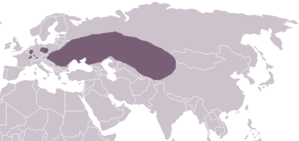
Cette liste commentée recense la mammalofaune en Europe. Elle répertorie les espèces de mammifères européens actuels et celles qui ont été récemment classifiées comme éteintes. Comme ici n'est référencé que l'Europe dans ses limites géographiques les plus communément admises, cette liste ne comptabilise pas les animaux présents dans les îles Canaries, Madère, le Groenland, la Sibérie, la partie asiatique de la Transcaucasie, l'Anatolie et Chypre.
Cricetus est un genre de rongeurs myomorphes de la famille des Cricetidae, seul représentant de la tribu des Cricetini. Il ne comprend qu'une seule espèce actuelle : le Grand Hamster.
Cette liste commentée recense la mammalofaune en Biélorussie. Elle répertorie les espèces de mammifères biélorusses actuels et celles qui ont été récemment classifiées comme éteintes. Cette liste comporte 94 espèces réparties en neuf ordres et 23 familles, dont un est « en danger critique d'extinction », un autre est « en danger », deux sont « vulnérables » et sept sont « quasi menacées ».
Le Hamster d'Europe est une petite espèce de rongeurs de silhouette massive et d'aspect robuste, qui se rencontre en Europe et en Asie. C'est le plus grand des hamsters et la seule espèce contemporaine du genre Cricetus. C'est aussi le seul hamster qui vit à l'état sauvage en Europe occidentale même si, malgré des mesures de protection et de réintroduction, cette espèce compte en 2009 parmi les « mammifères les plus menacés d'Europe » selon la Commission européenne. On l'y rencontre encore notamment dans l'est de la France, en Alsace, ainsi qu'en Belgique, où il est au bord de l'extinction en raison de la destruction de son habitat par l'agriculture intensive et l'urbanisation. Si l'espèce était assez abondante en Europe de l'Est et en Asie il y a encore quelques années, elle a disparu des trois quarts de son territoire et son taux de reproduction est aujourd'hui en chute libre. Le Hamster d'Europe vient de passer en danger critique, selon l'Union internationale pour la conservation de la nature.
Cette liste commentée recense la mammalofaune en Slovaquie. Elle répertorie les espèces de mammifères slovaques actuels et celles qui ont été récemment classifiées comme éteintes. Cette liste comporte 101 espèces réparties en neuf ordres et 23 familles, dont une est « en danger critique d'extinction », une autre est « en danger », trois sont « vulnérables », dix sont « quasi menacées » et une a des « données insuffisantes » pour être classée.
Cette liste commentée recense la mammalofaune en Belgique. Elle répertorie les espèces de mammifères belges actuels et celles qui ont été récemment classifiées comme éteintes. Cette liste comporte 117 espèces réparties en dix ordres et 34 familles, dont une est « en danger critique d'extinction », quatre sont « en danger », quatre autres sont « vulnérables », neuf sont « quasi menacées » et six ont des « données insuffisantes » pour être classées.